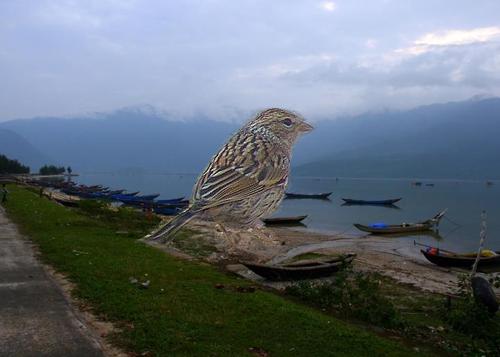
Bird species: Chipping_Sparrow
Bird type: landbird
Background: water